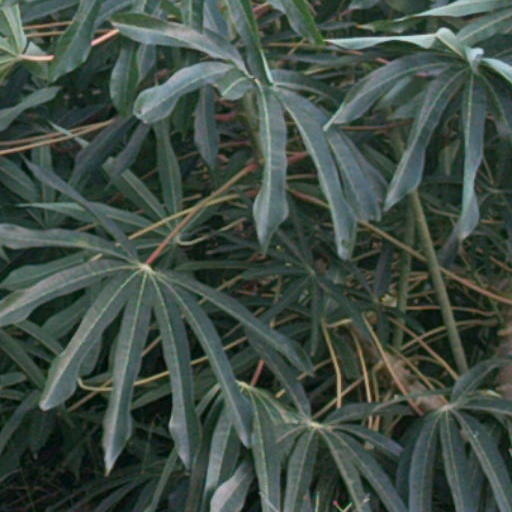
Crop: cassava